Marcelle Werbrouck

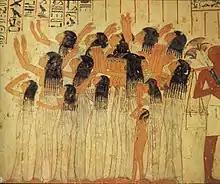
Professional mourners in an eloquent gesture of mourning.

At the death of Capart in 1947, she succeeded him as head of the Egyptian Antiquities section of the Royal Museums of Art and History from 1925 to 1954 and as head of the Queen Elizabeth Egyptological Foundation, which she helped to establish. She was appointed secretary at its creation and became deputy director in 1933 before replacing Capart in 1947.